Question: Please indicate a possible affordance area of bicycle that can be used for sitting
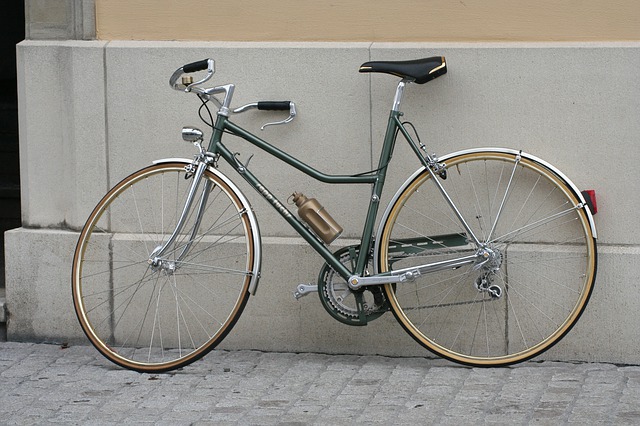
Answer: [354.5, 52.5, 446.5, 82.5]